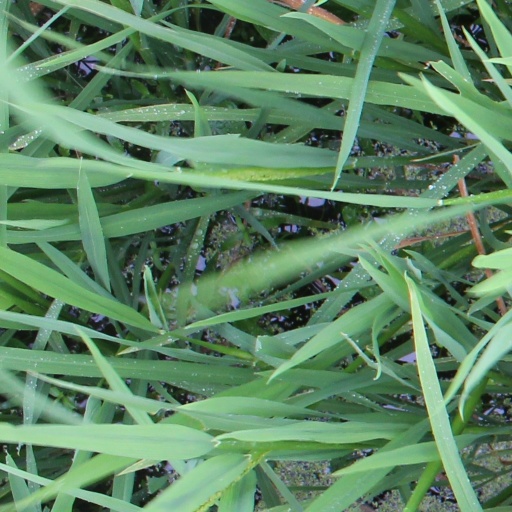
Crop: rice